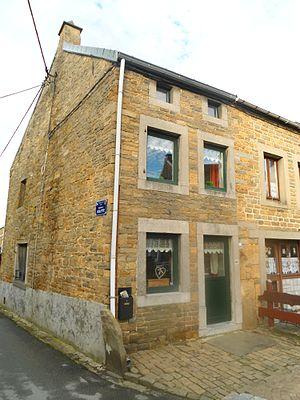
Oneux Comblain-au-Pont
Oneux est un village de la commune belge de Comblain-au-Pont située en Région wallonne dans la province de Liège. Avant la fusion des communes de 1977, Oneux faisait déjà partie de la commune de Comblain-au-Pont.